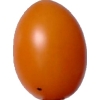
Label: tomato_cherry_orange